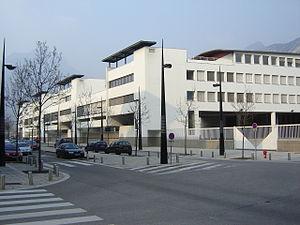
Cité scolaire internationale, quartier Europole, Grenoble
Grenoble est une commune du sud-est de la France, située dans la région Auvergne-Rhône-Alpes, chef-lieu du département de l'Isère, ancienne capitale du Dauphiné.
La Cité scolaire internationale Europole ou CSI regroupe dans un même bâtiment un collège et un lycée publics qui accueillent 1250 élèves de 50 nationalités. Elle se situe dans le quartier Europole à Grenoble et a ouvert ses portes à la rentrée 2001. La Cité scolaire internationale Europole possède un CDI qui devient la bibliothèque municipale internationale de Grenoble. Avant sa construction, les sections internationales d'allemand, d'anglais, d'italien et d'espagnol étaient intégrées à la Cité scolaire internationale Stendhal.